The Nightwatchman

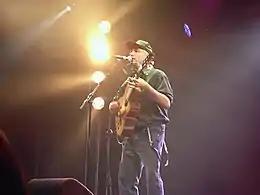
The Nightwatchman at the Pinkpop festival in 2007

In February 2007, he announced a solo album, "One Man Revolution", which was released on April 24, 2007, in the US and May 7 worldwide. The Nightwatchman's first headlining gig was played June 17, 2007, at the House of Blues in Dallas, Texas. Morello has toured since the CD was released and said he plans to tour the U.S. again in the fall. After seeing an early screening of the Michael Moore film "Sicko" Morello wrote the song, "Alone Without You" which featured in closing credits of the film and also with a music video directed by Moore in the DVD release. The song was also made available as an iTunes bonus track for "One Man Revolution". Morello toured in support of the album as the opening act for Ben Harper During this tour, Morello joined Harper onstage on several occasions for a cover of Bob Dylan's "Masters of War", on which he plays the electric guitar in the style for which he's best known. Other prominent musicians who Morello shared the stage with during the "One Man Revolution tour" includes, Serj Tankian, Perry Farrell, Jon Foreman from Switchfoot, Shooter Jennings, Nuno Bettencourt, Sen Dog from Cypress Hill, Jill Sobule, Boots Riley, Alexi Murdoch, Wayne Kramer from MC5, Slash and many others.